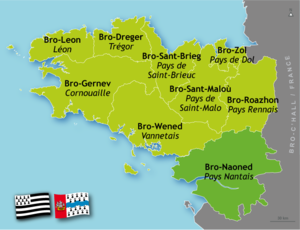
Carte de positionnement du Pays Nantais (Bretagne) Brezhoneg: Kartenn Bro-Naoned (Breizh)
Le Pays nantais est l'un des neuf pays historiques de Bretagne dont Nantes est une des capitales. Il correspond à peu près au Comté nantais et à la baillie médiévale de Nantes.